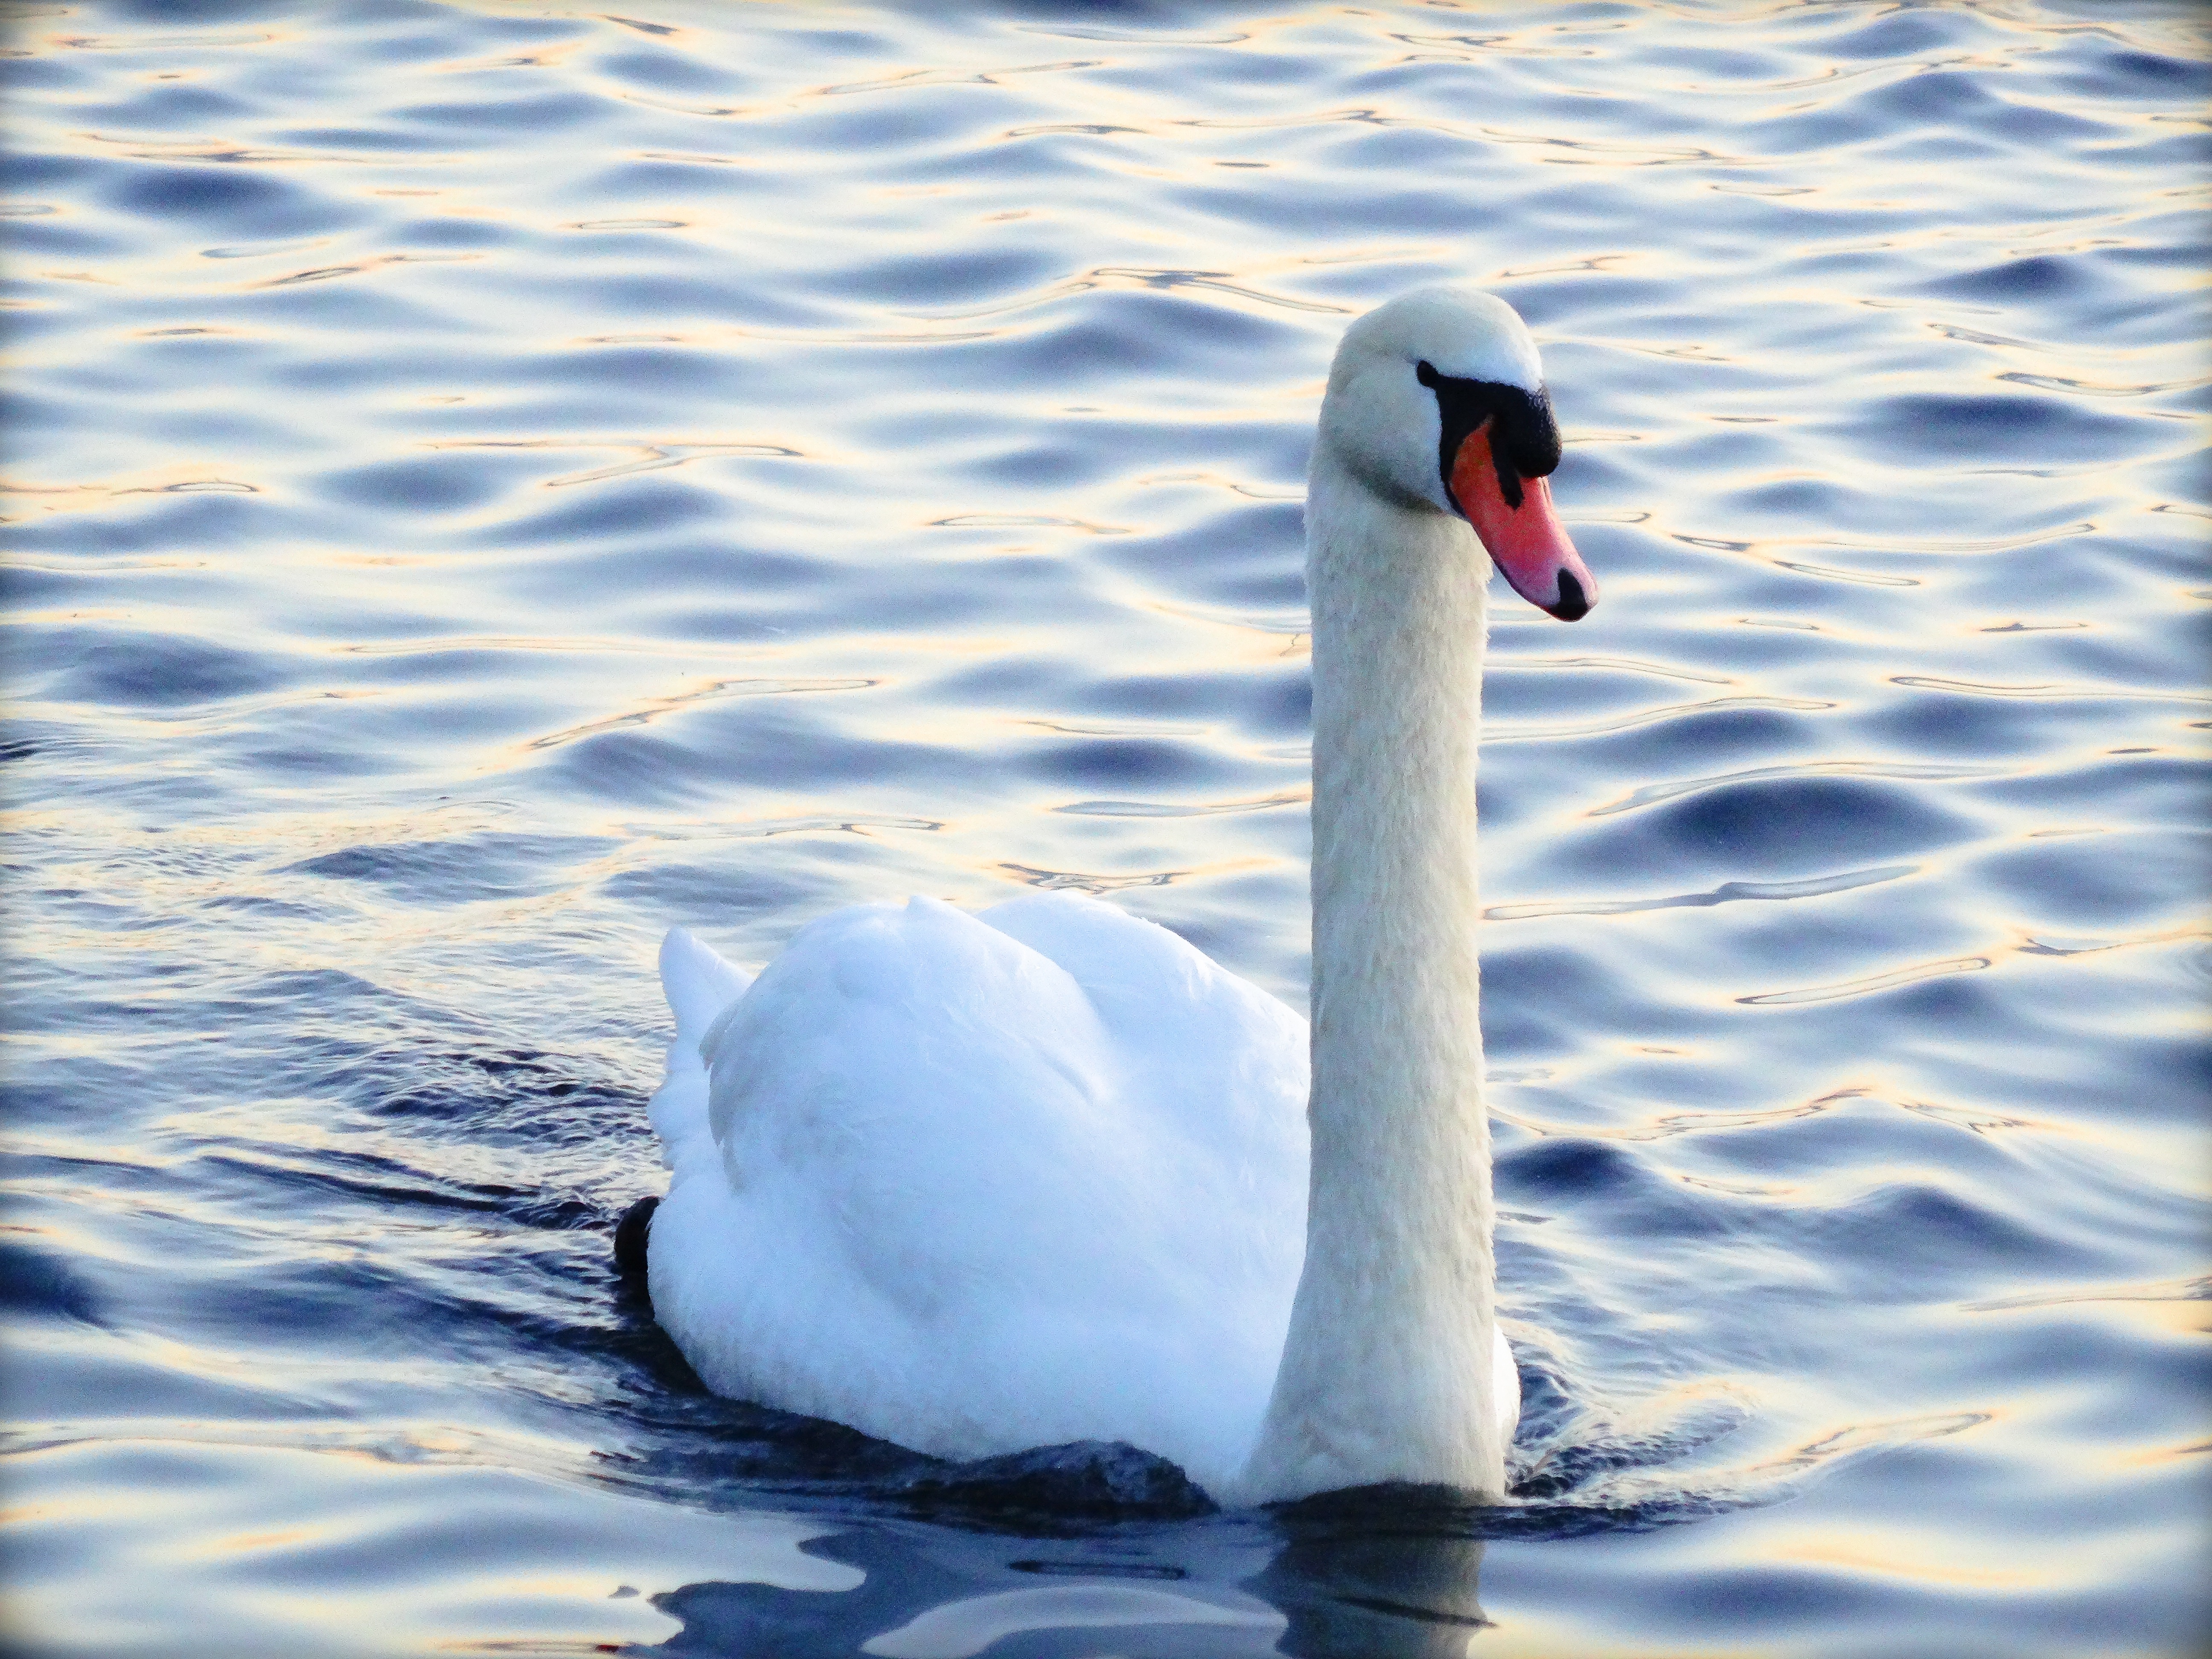
water, bird, wing, white, wave, reflection, beak, swan, vertebrate, waterfowl, water bird, white swan, ducks geese and swans